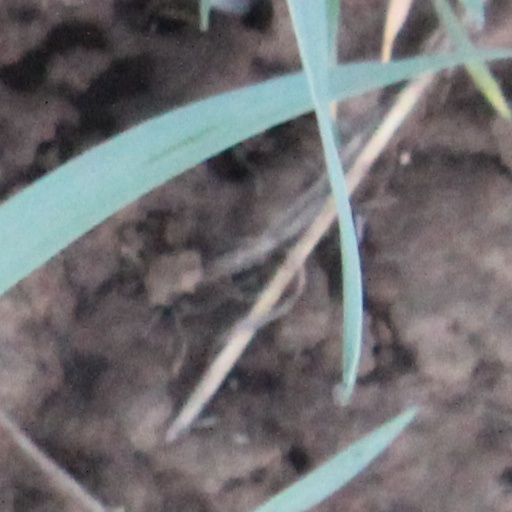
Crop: wheat